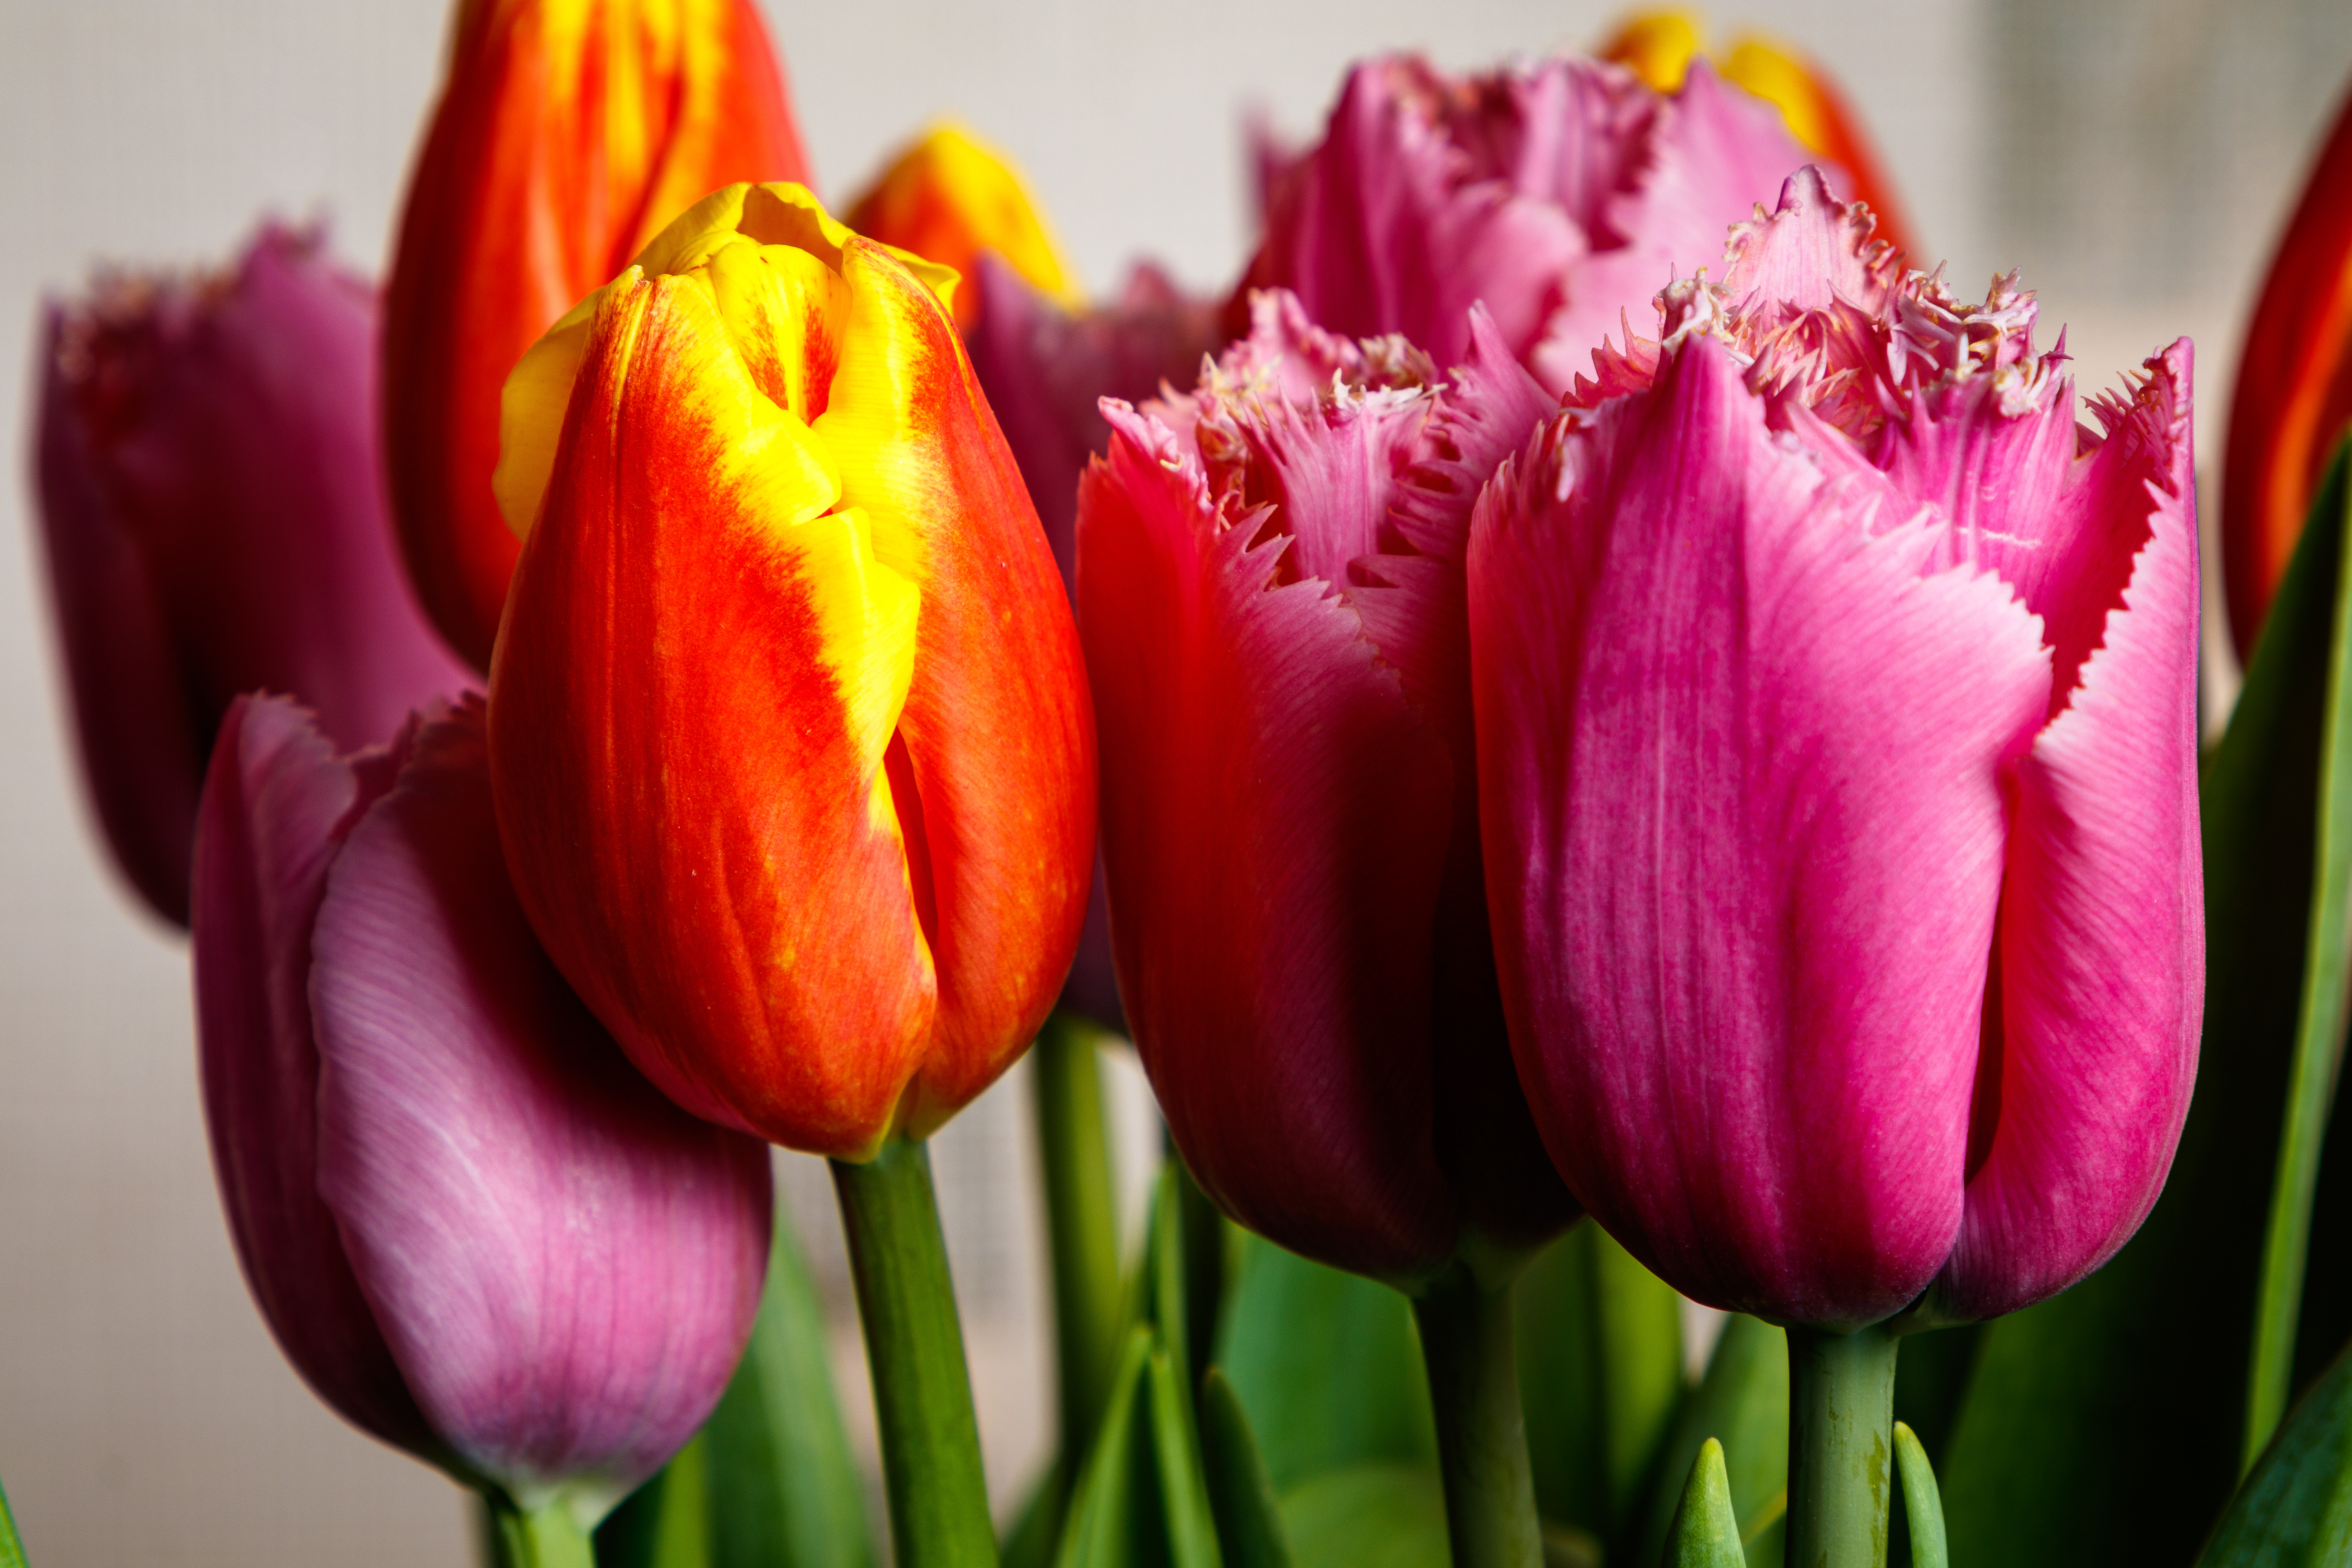
flowers, petals, nature, colorful, flower, flower garden, smell, living, happiness, summer, bloom, plants, garden, village, rural area, petal, yellow, plant, red, magenta, purple, pink, flowering plant, botany, light, spring, close up, plant stem, annual plant, macro photography, tulip, still life photography, Pedicel, plantation, wildflower, herbaceous plant, floristry, meadow, perennial plant, bud, still life, Forb